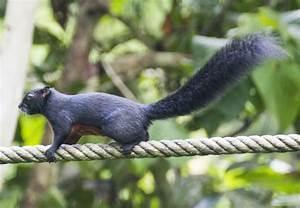
squirrel